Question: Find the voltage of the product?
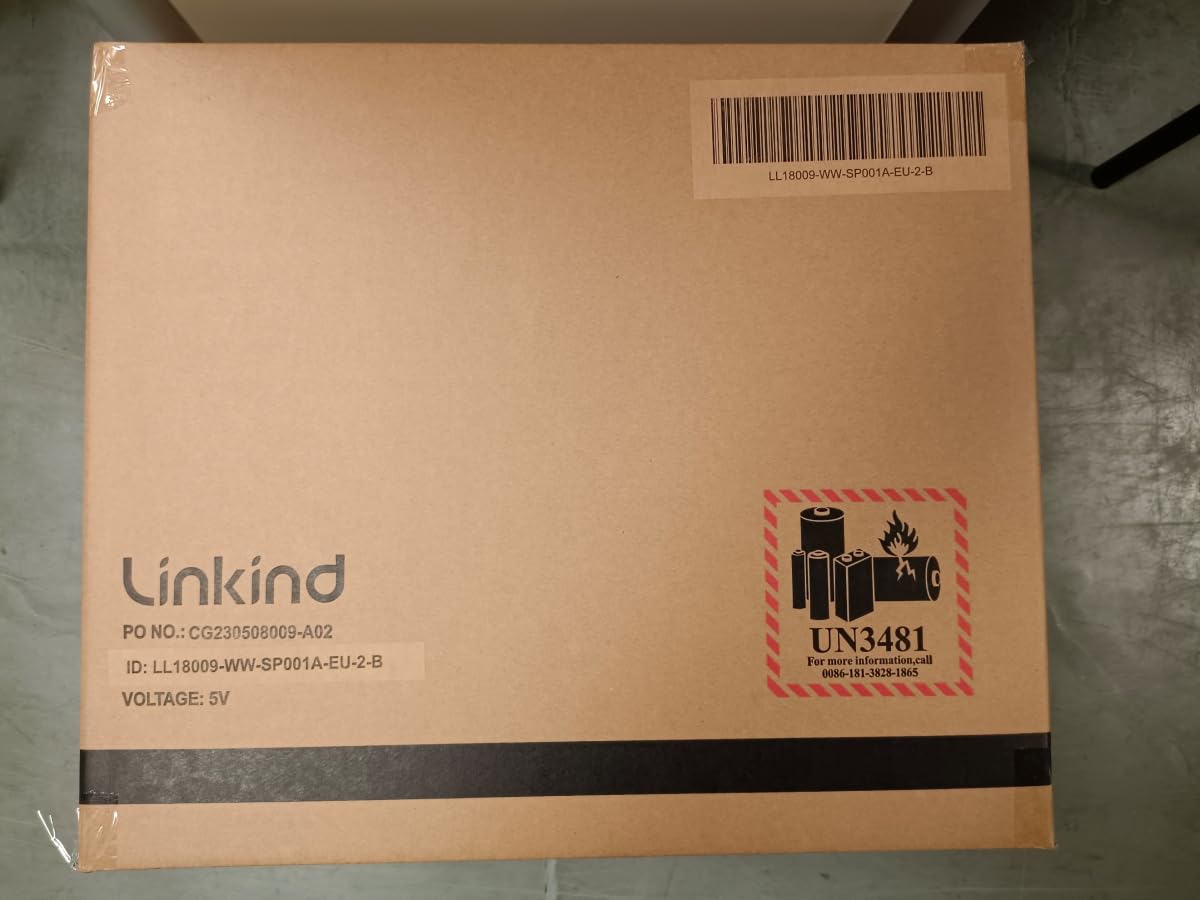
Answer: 5.0 volt